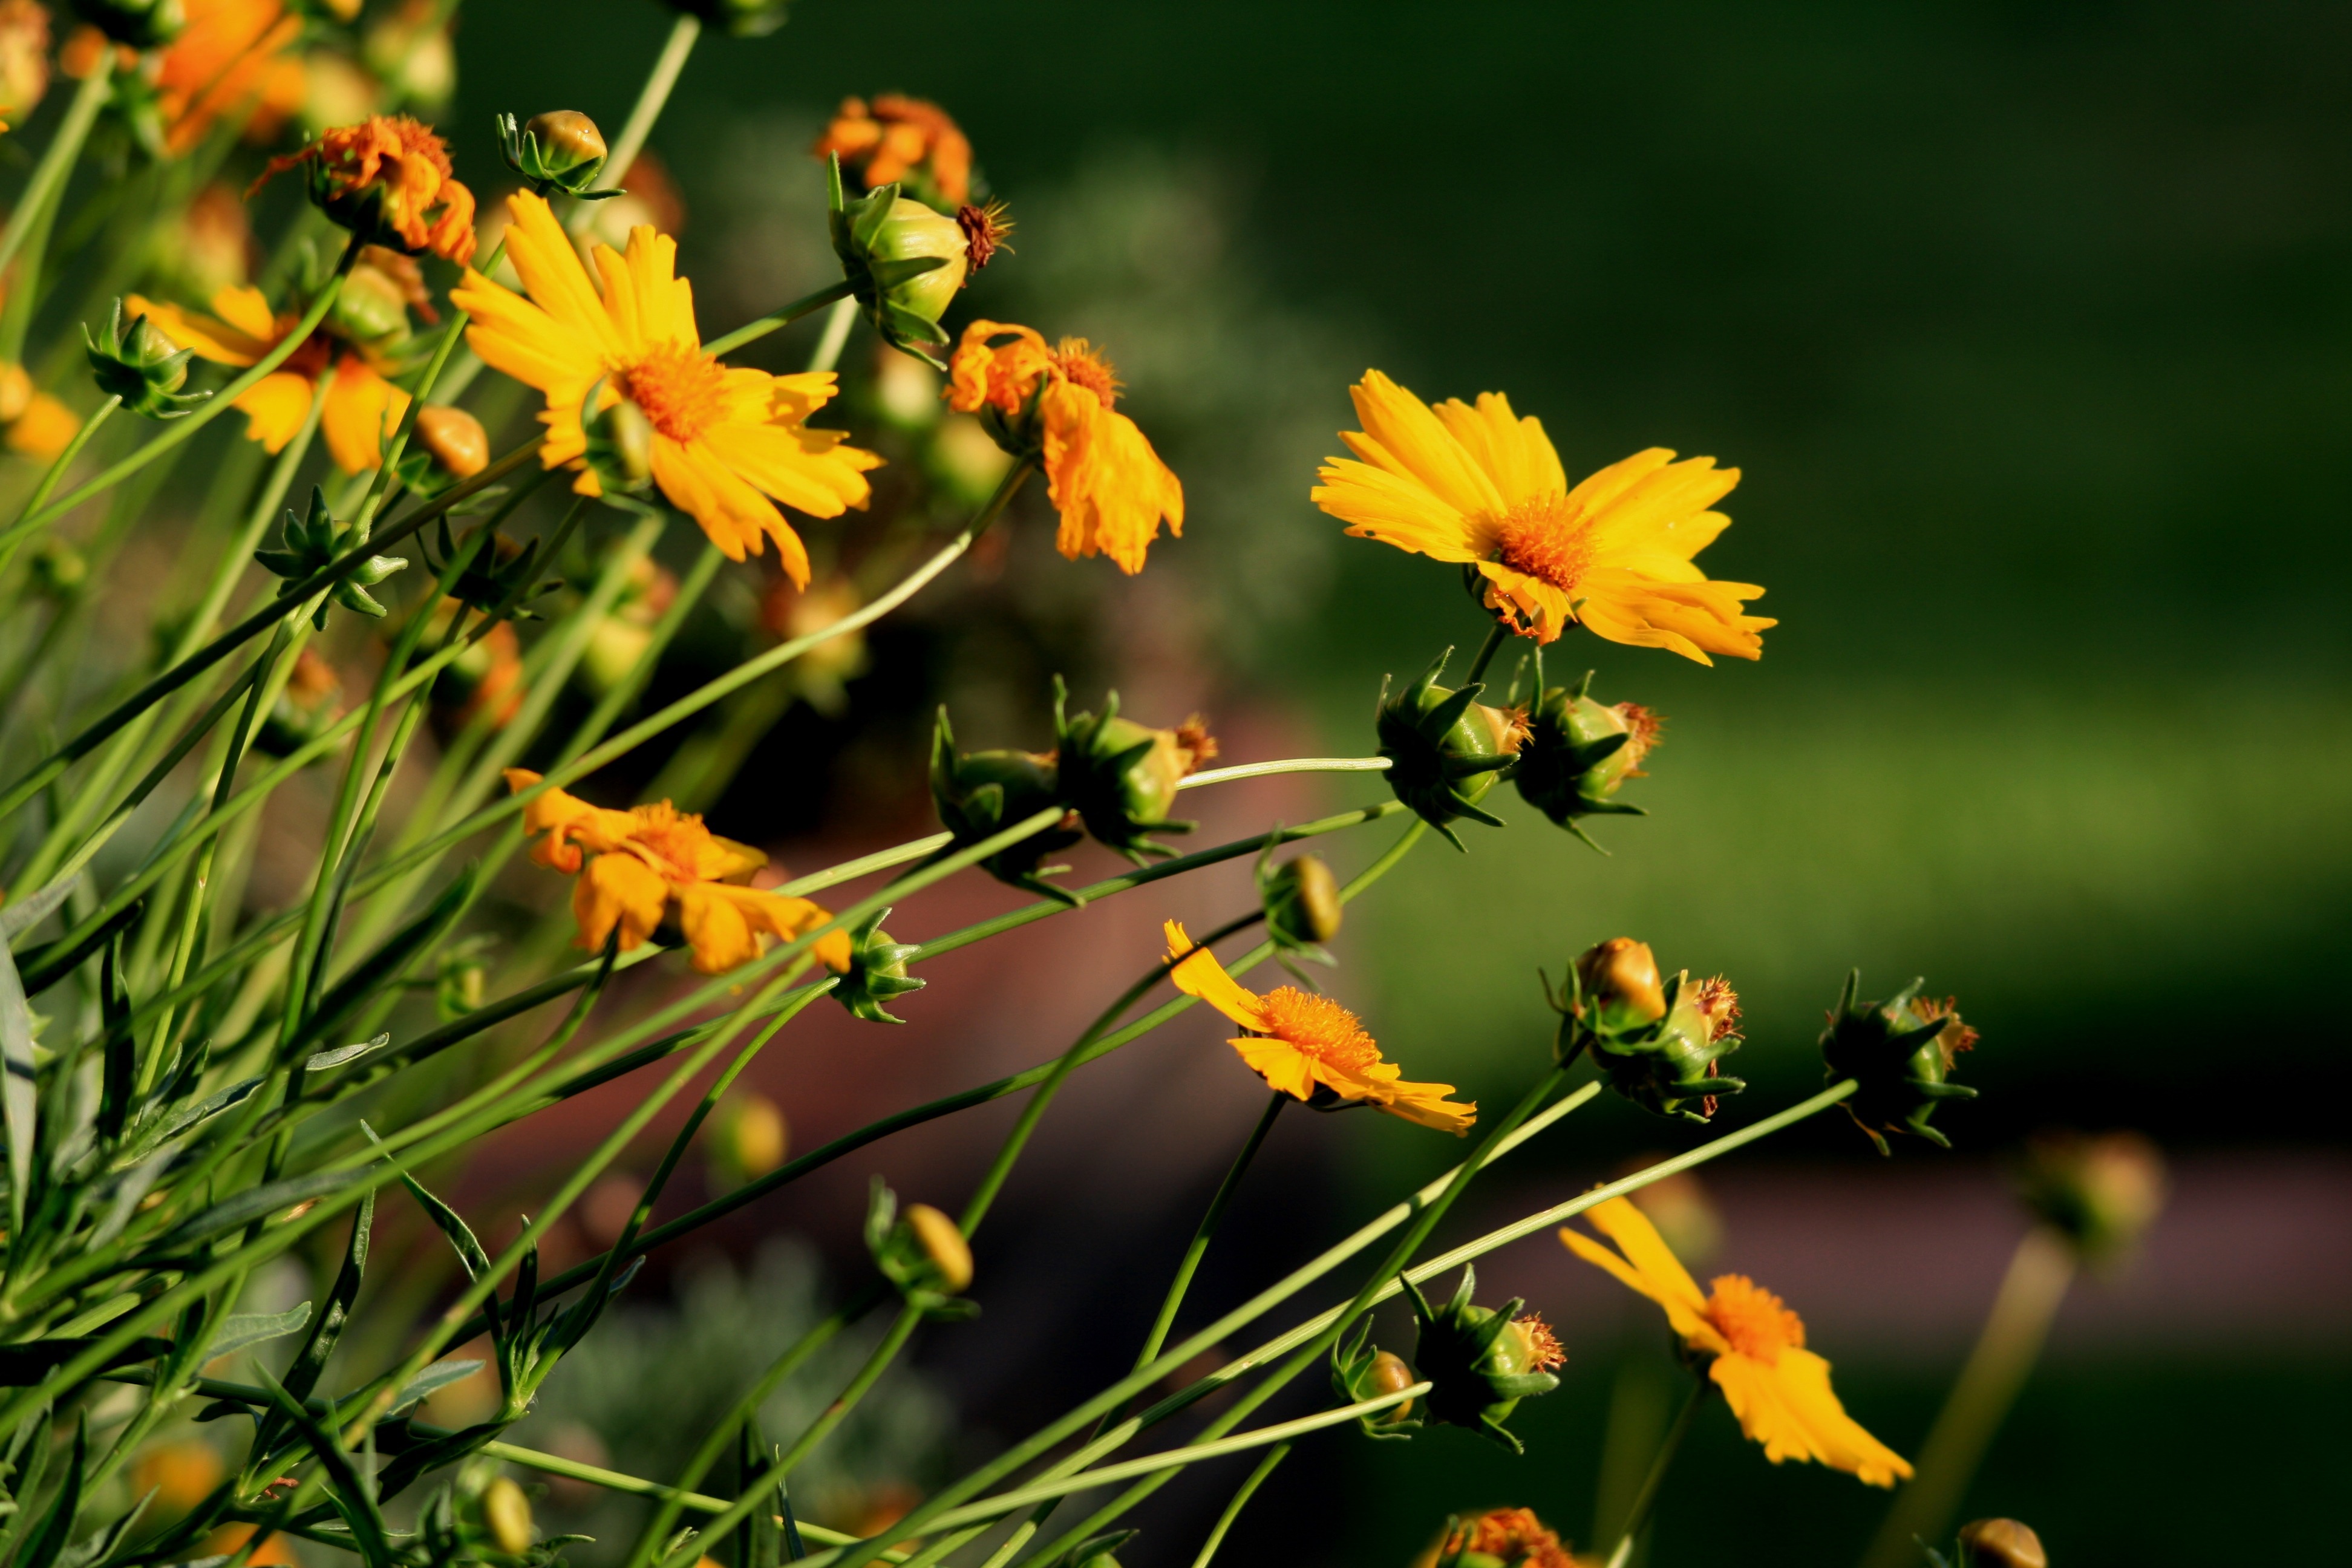
nature, blossom, plant, meadow, prairie, leaf, flower, herb, botany, yellow, garden, flora, wildflower, long, stems, shrub, leaning, daisies, nectar, macro photography, flowering plant, land plant